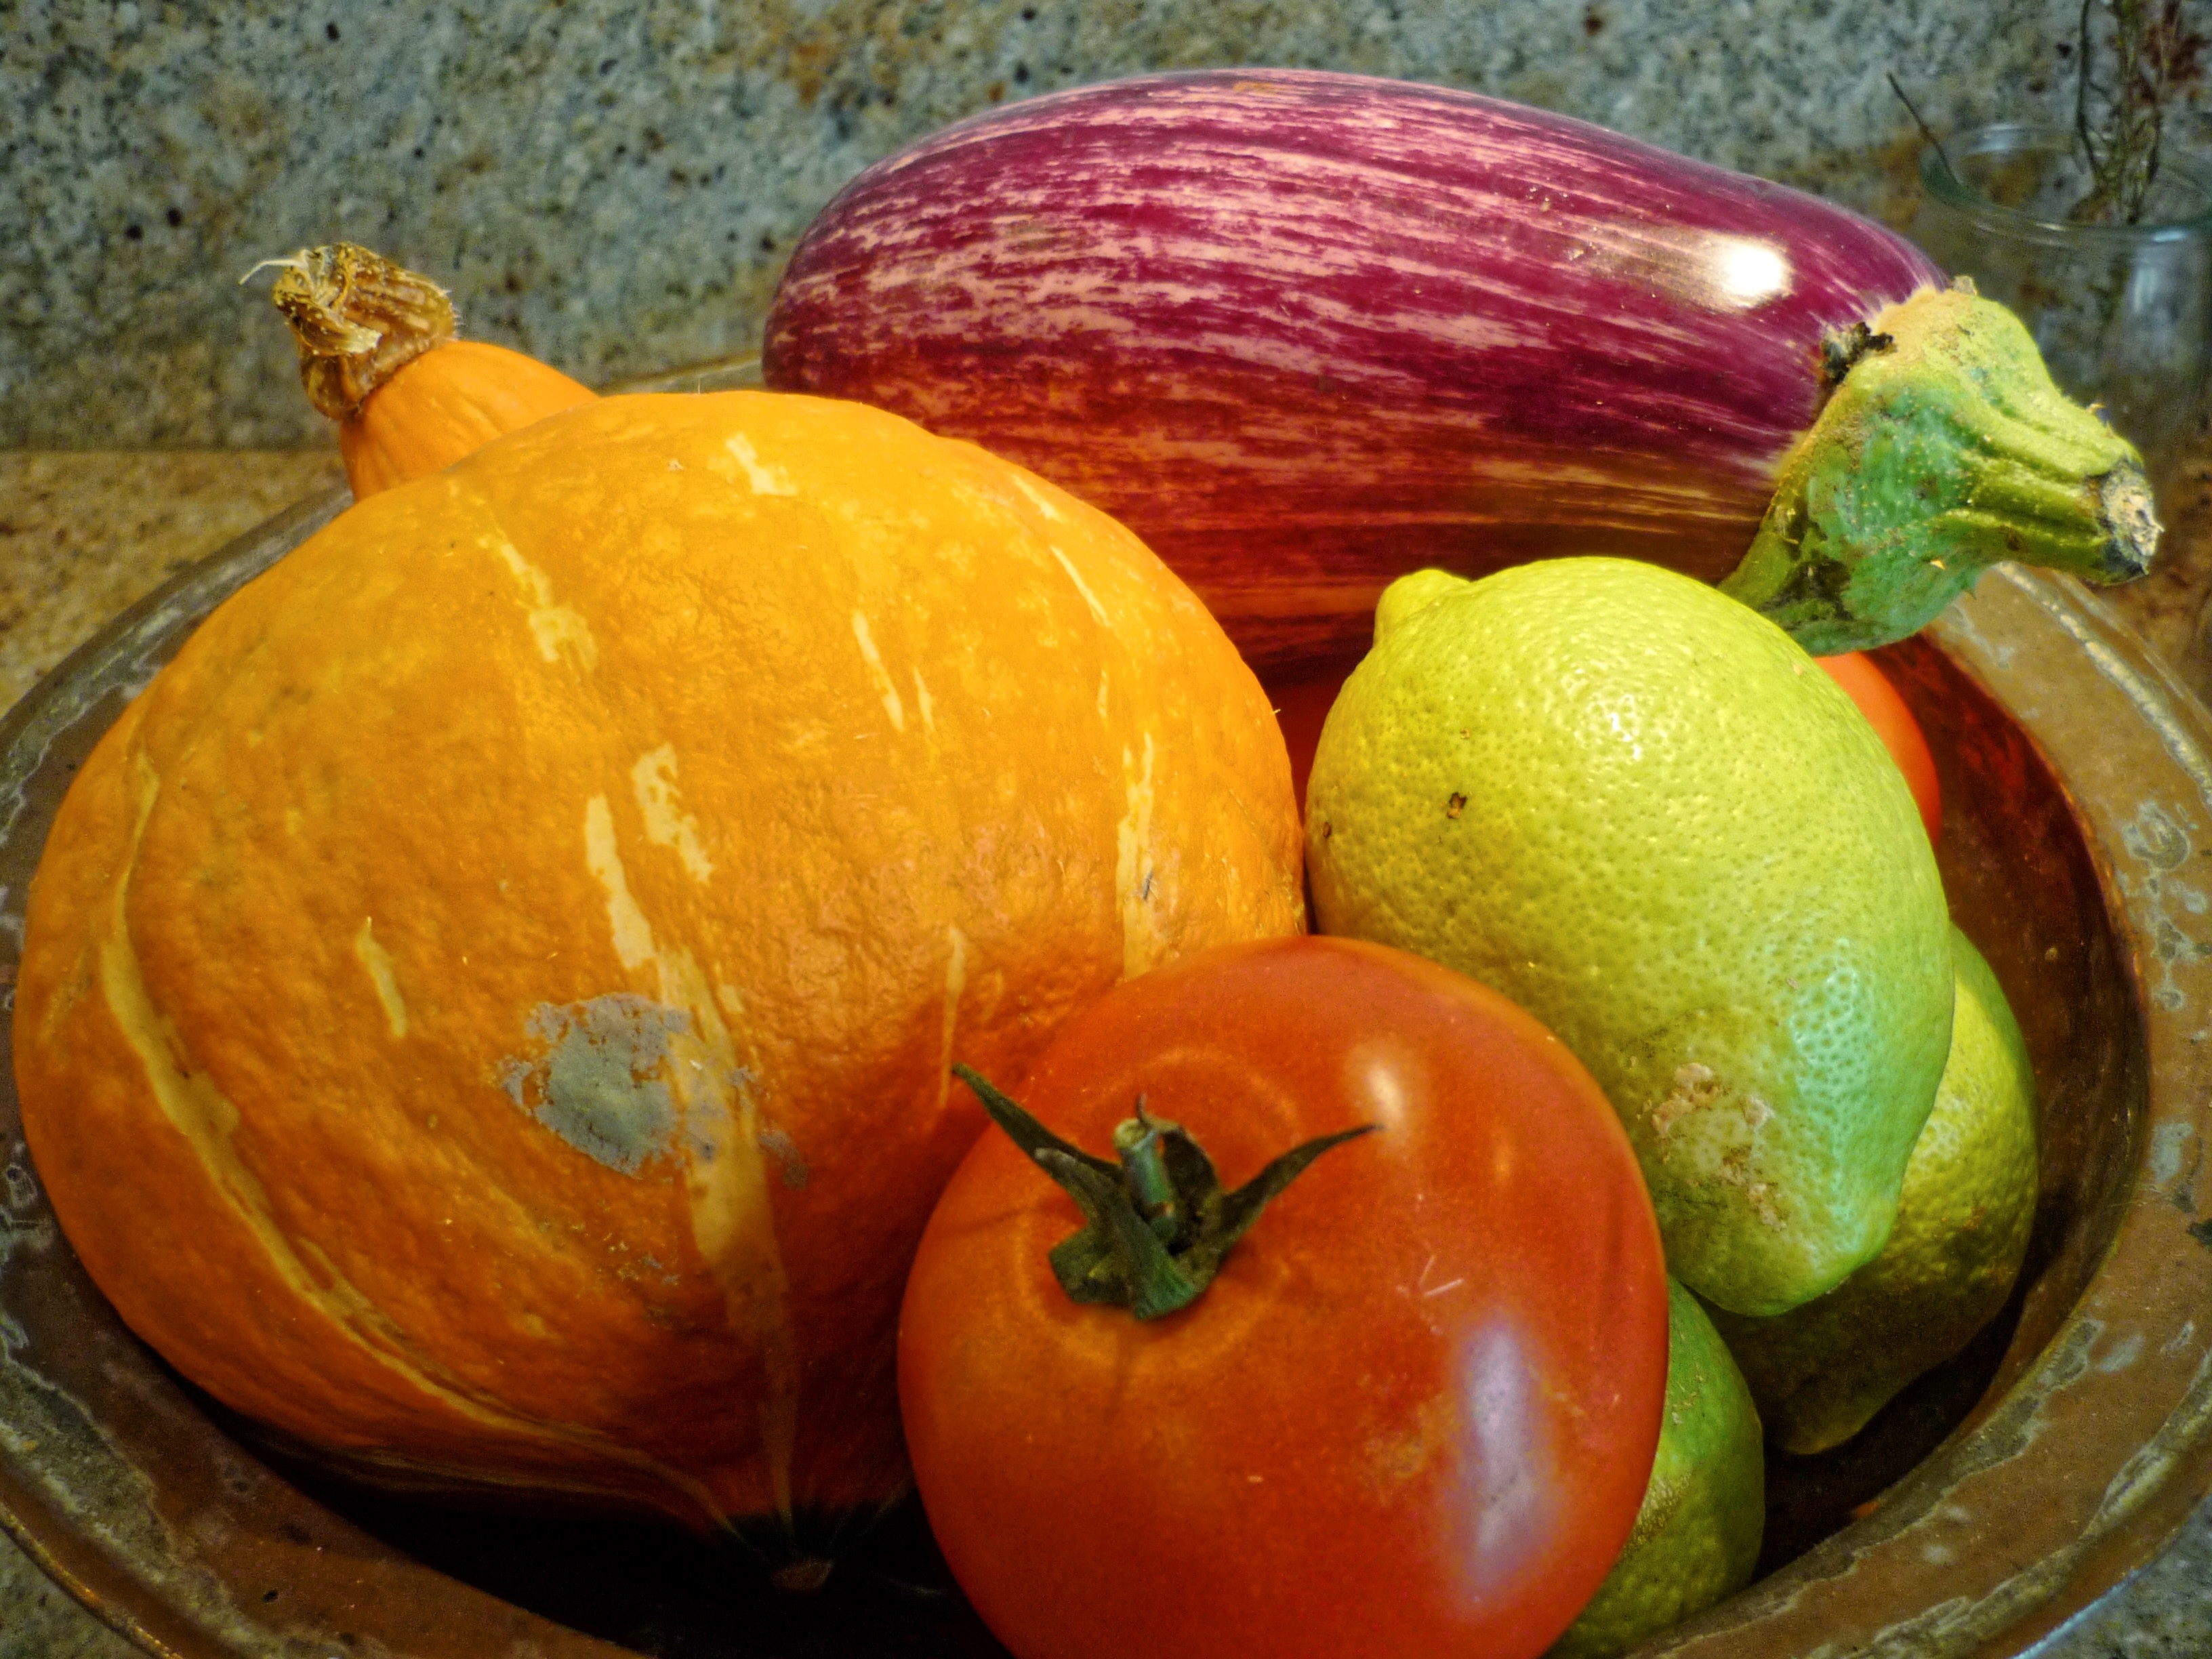
plant, food, produce, vegetable, pumpkin, painting, gourd, tomato, vegetables, calabaza, eggplant, cucurbita, flowering plant, winter squash, land plant